The Wedding Night

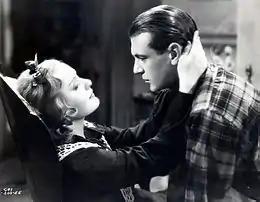
Gary Cooper and Anna Sten publicity photo for "The Wedding Night"

Anna Sten came to the attention of American movie mogul Samuel Goldwyn in early 1932 while the actress was still making films in Germany. Born in Kyiv in 1908, Anjuschka Stenski began her career making films for Mezhrabpom-Russ film studio, becoming the protege of director Fedor Ozep, who became her husband. They moved to Berlin and began making films there. Goldwyn had been looking for a foreign-born actress that he could build up as the rival of Greta Garbo, and possible successor to Vilma Bánky, with whom Goldwyn had great success in the silent era. He brought her to America and signed her to a four-year contract, spending the next year having his new star tutored in English and teaching her Hollywood screen acting methods. He poured a great deal of time and money into her first American film, "Nana" (1934), a somewhat homogenized version of Émile Zola's scandalous nineteenth century novel. However, the film was not successful at the box office, nor was her subsequent Goldwyn film, "We Live Again" (1934). Goldwyn decided to pair her with Gary Cooper for her third American film.